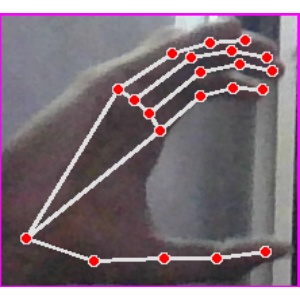
अक्षर: ऋ